Chevrolet Impala

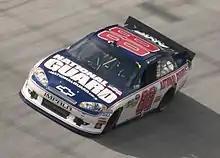
Chevrolet Impala NASCAR Sprint Cup Series car, driven by Dale Earnhardt Jr at Bristol Motor Speedway, during the 2012 Food City 500.

The Impala remained Chevrolet's top-selling model with the fifth generation. A high-performance big block V8 was still available in the form of the Turbo-Jet 454, which produced in 1971, but power decreased as the years went along. The 1971 redesigned B-body would be the largest car ever offered by Chevrolet. The hardtop Sport Coupe continued to be offered; it was a smoothly sloped semi-fastback reminiscent of the 1961 "bubbletop" styling. A three-speed manual transmission remained standard at the beginning of the year, but in the spring of 1971, all V8-equipped full-size GM cars received the Turbo Hydra-Matic as standard equipment. Powerglide remained optionally available for six-cylinder cars until the 1973 models. In keeping with their huge size, these new "B" body Chevrolets were close to Cadillac in luxury features, styling, and ride. Like all GM "B" bodied cars, Impala got a new power ventilation system that remained on while the ignition was on, and included both large vents in the instrument panel and louvers in the trunk. However, the system proved to be problematic and was disliked by many buyers. Power assisted front disc brakes were standard for all models for 1971; variable-ratio power steering became standard in 1972.